Vermont

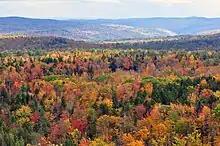
Fall foliage seen from Hogback Mountain, Wilmington

There are five distinct physiographic regions of Vermont. Categorized by geological and physical attributes, they are the Northeastern Highlands, the Green Mountains, the Taconic Mountains, the Champlain Lowlands, and the Vermont Piedmont.